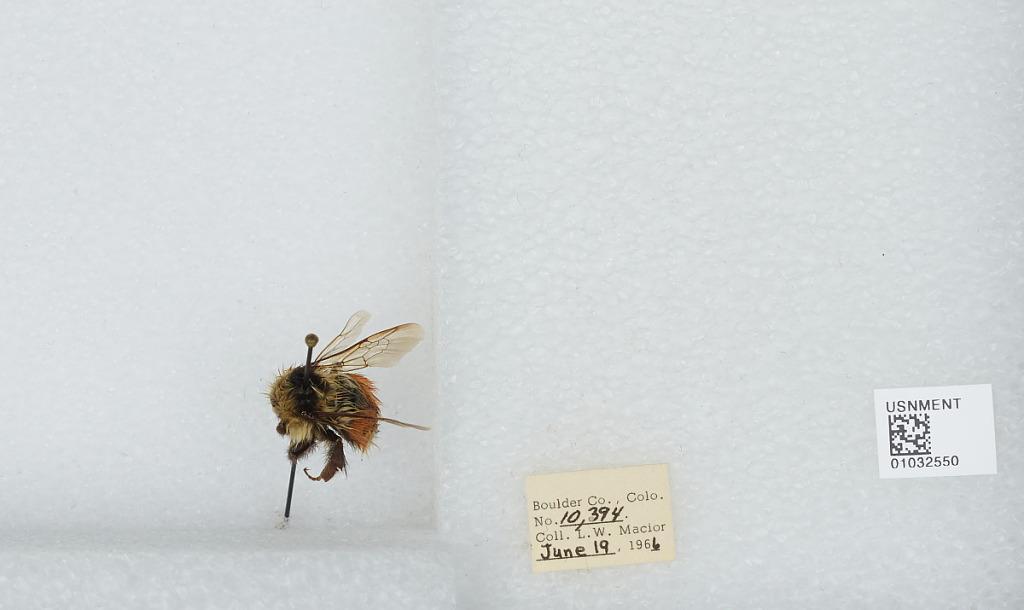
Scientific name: Bombus (Pyrobombus) sylvicola Kirby
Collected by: L. Macior
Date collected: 1966-6-19
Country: United States
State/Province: Colorado
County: Boulder
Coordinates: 40.0722, -105.584